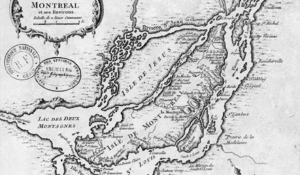
La bataille de Longue-Pointe est une tentative militaire menée par Ethan Allen et un petit groupe de miliciens de s'emparer de la ville de Montréal alors aux mains des forces britanniques le 25 septembre 1775, au début de la guerre d'indépendance des États-Unis. Ne recevant pas le soutien militaire escompté, Allen ne parvient pas à son but et est défait par les forces de Guy Carleton.
Longue-Pointe est un des neuf quartiers de référence de l'arrondissement de Mercier–Hochelaga-Maisonneuve de la ville de Montréal.